Kyle Jensen

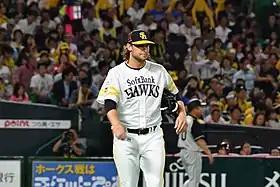
Jensen with the Fukuoka SoftBank Hawks

Kyle Gregory Jensen (born May 20, 1988) is an American former professional baseball outfielder. He played in Major League Baseball (MLB) for the Arizona Diamondbacks, and in Nippon Professional Baseball (NPB) for the Fukuoka SoftBank Hawks.